Hispania (personification)

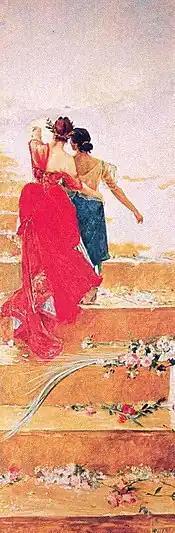
"España y Filipinas".

In the middle of the 19th century the Italian sculptor Raffaelle Monti sculpted an image of Hispania that he attributes as decoration on the terraces of the gardens of The Crystal Palace of the first Great World Exhibition of 1851 in London along with the personifications of other nations. The statue ended up in the "Rijksmuseum" in Amsterdam shortly thereafter and is likely lost.